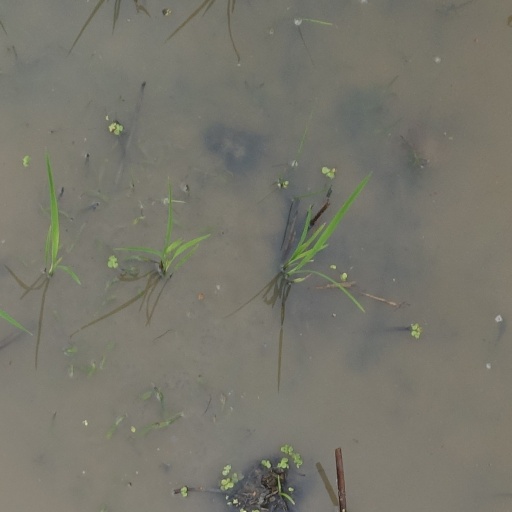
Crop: rice